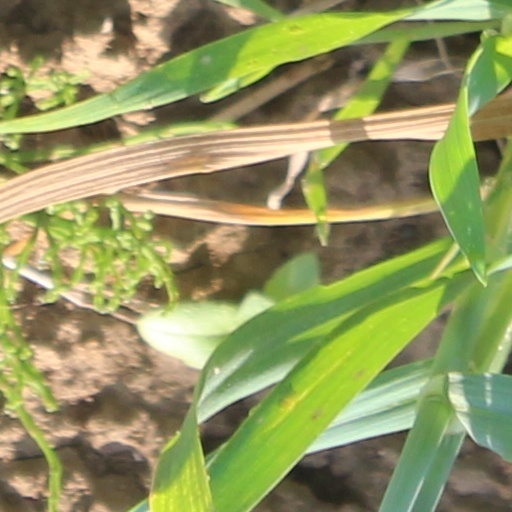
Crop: wheat